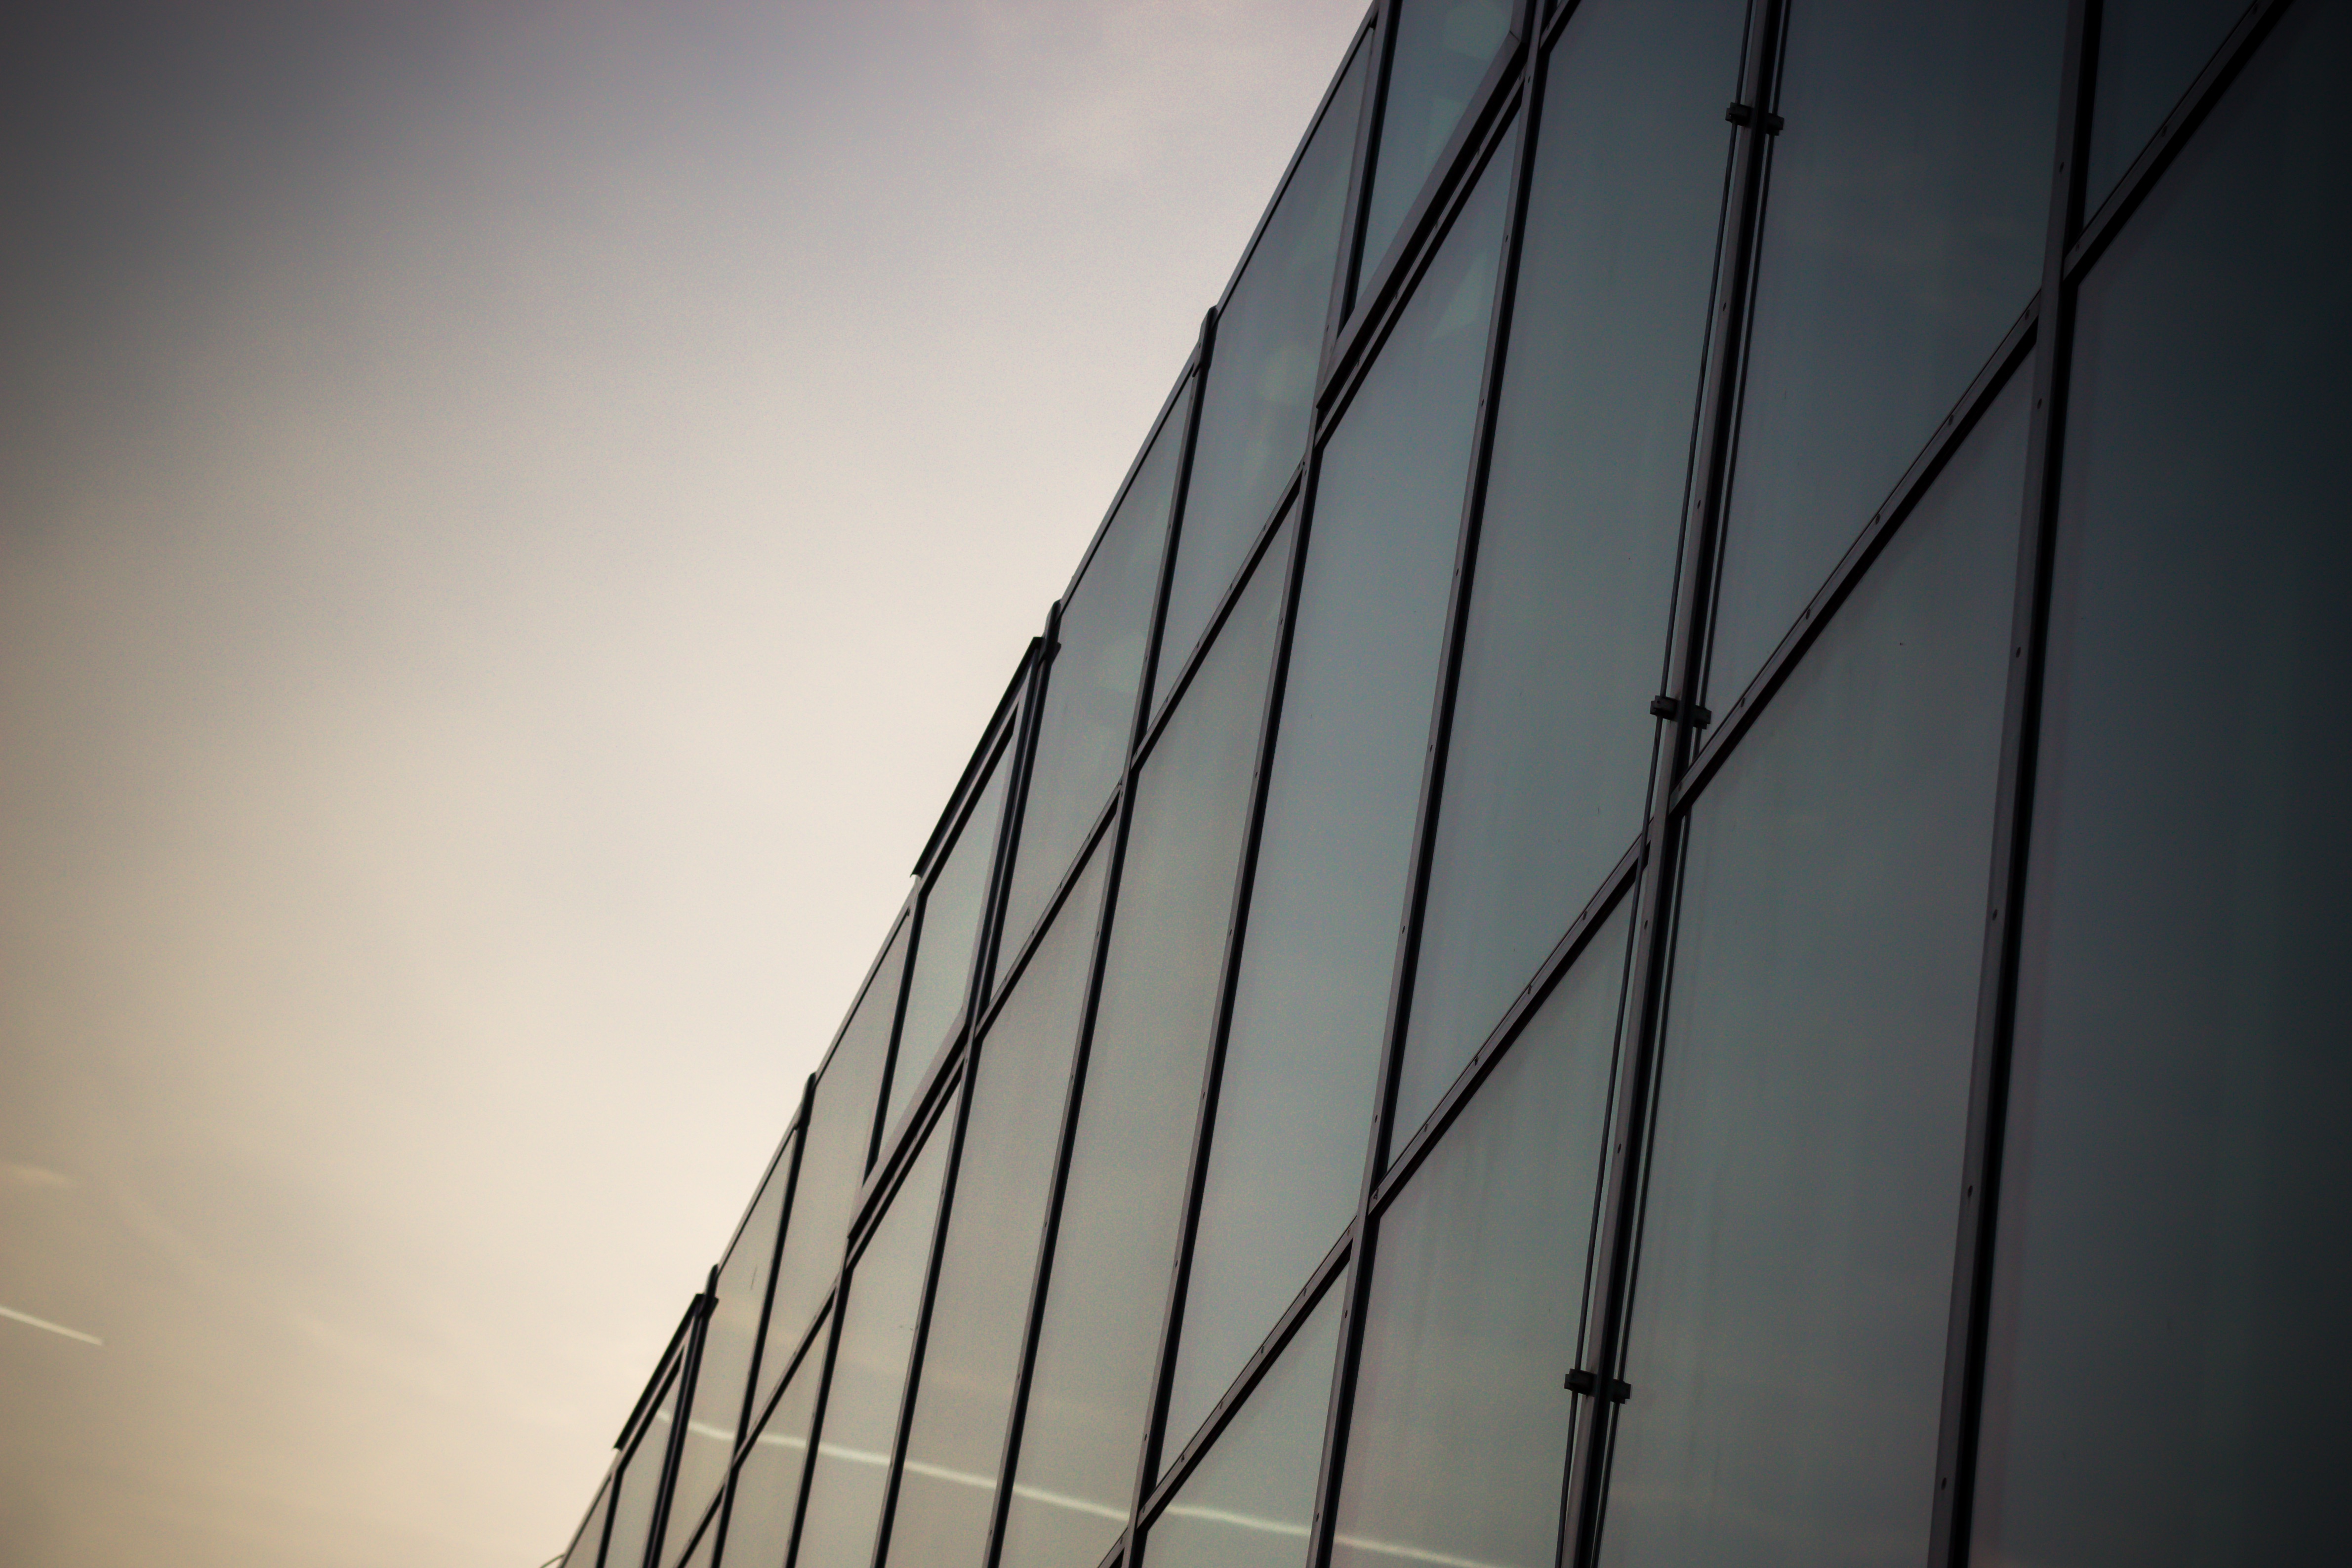
light, architecture, sunlight, skyscraper, line, reflection, mast, facade, monochrome, symmetry, shape